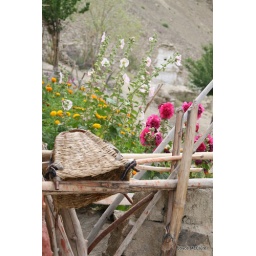
Flower garden with basket and wooden fence in Hemis Shukpachen, Ladakh Region, India